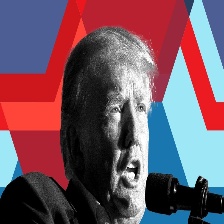
Species: LOONEY BIRDS
Scientific name: LUNATICUS AMERICONIS